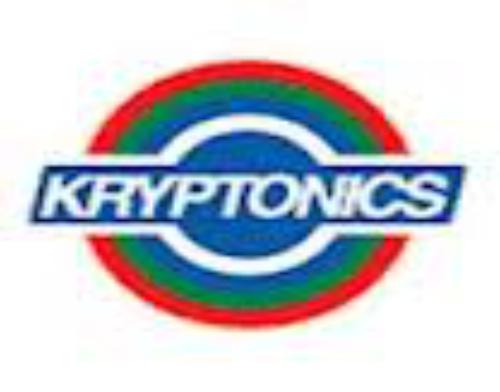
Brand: Kryptonics
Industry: Sports